Plainview Hospital

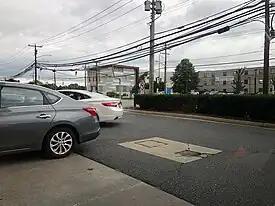
The caterization wing under construction, August 2020.

During the COVID-19 pandemic, Old Country Road was given a secondary name of "Heroes Way" between Kalda Lane and Gerhard and Central Park Roads, to honor the first responders that work in the hospital.